54th Airlift Squadron

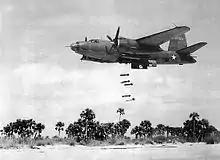
B-26 Marauder on a bomb training run at Eglin Field

The squadron was reactivated at Maxwell in October 1939 and assigned to the 23d Composite Group. The group's mission was to demonstrate current tactics to students attending the Air Corps Tactical School, with the understanding that the group would also assume the demonstration and exhibition function that was being carried out by combat units of Air Force Combat Command. The group was also assigned the mission of performing tactical service tests of aircraft and other equipment; developing and testing new air tactics; and demonstrating these new tactics to the service schools of the other branches of the United States Army, to General Headquarters, and at Air Corps stations. The squadron was initially the group's bomber unit, although two months after it was activated, it added "Medium" to its designation when the 24th Attack-Bombardment Squadron was added to the 23d Group as its attack and dive bomber unit.